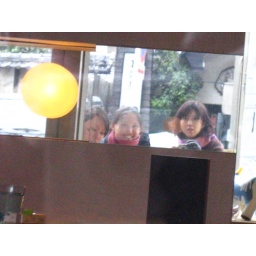
thru a shop window with a mirror in the shop